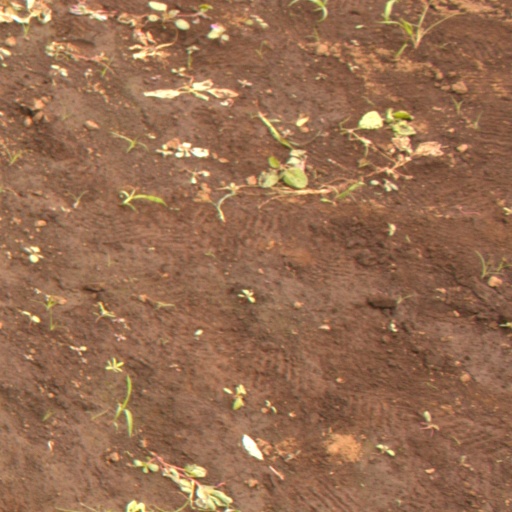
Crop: soybean